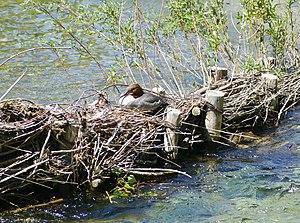
Vue, au printemps, d'une femelle Harle bièvre se reposant sur une fascine végétale sur la Leysse, à Chambéry en Savoie.
La Leysse est une rivière alpine située dans le département français de la Savoie en région Auvergne-Rhône-Alpes.